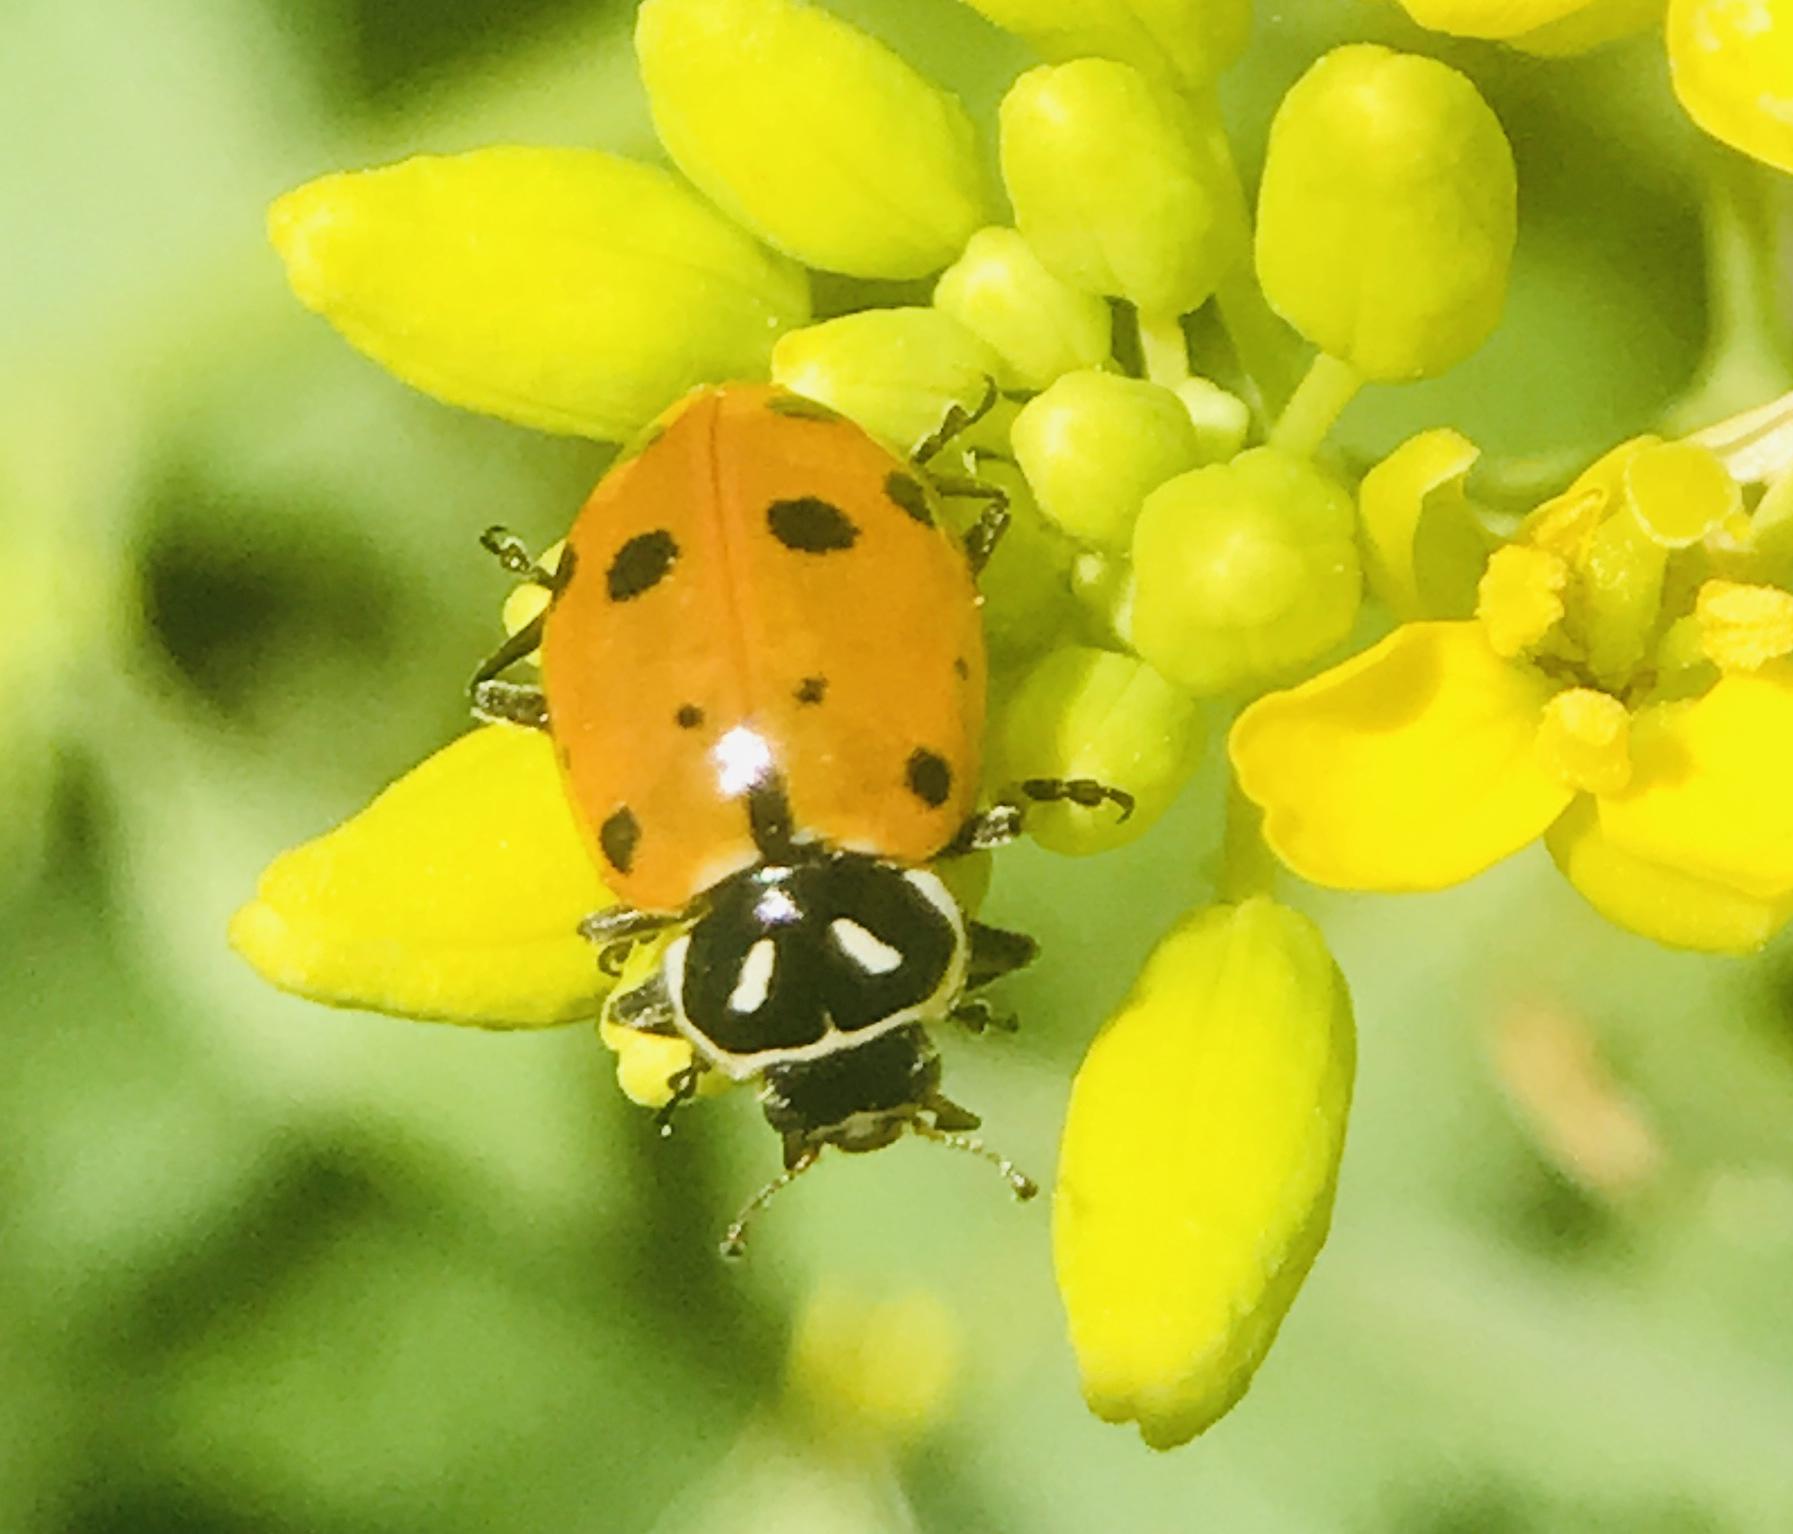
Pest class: predators